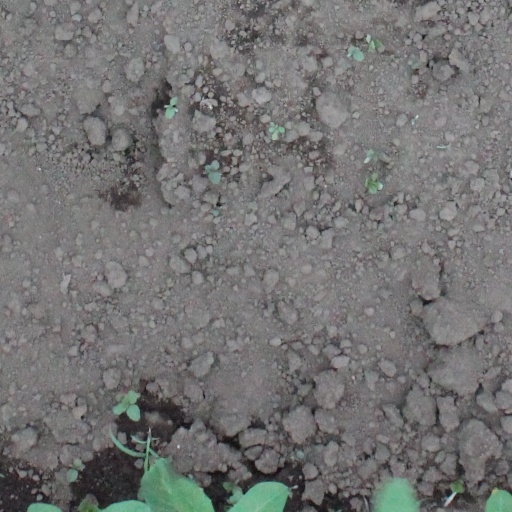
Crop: soybean